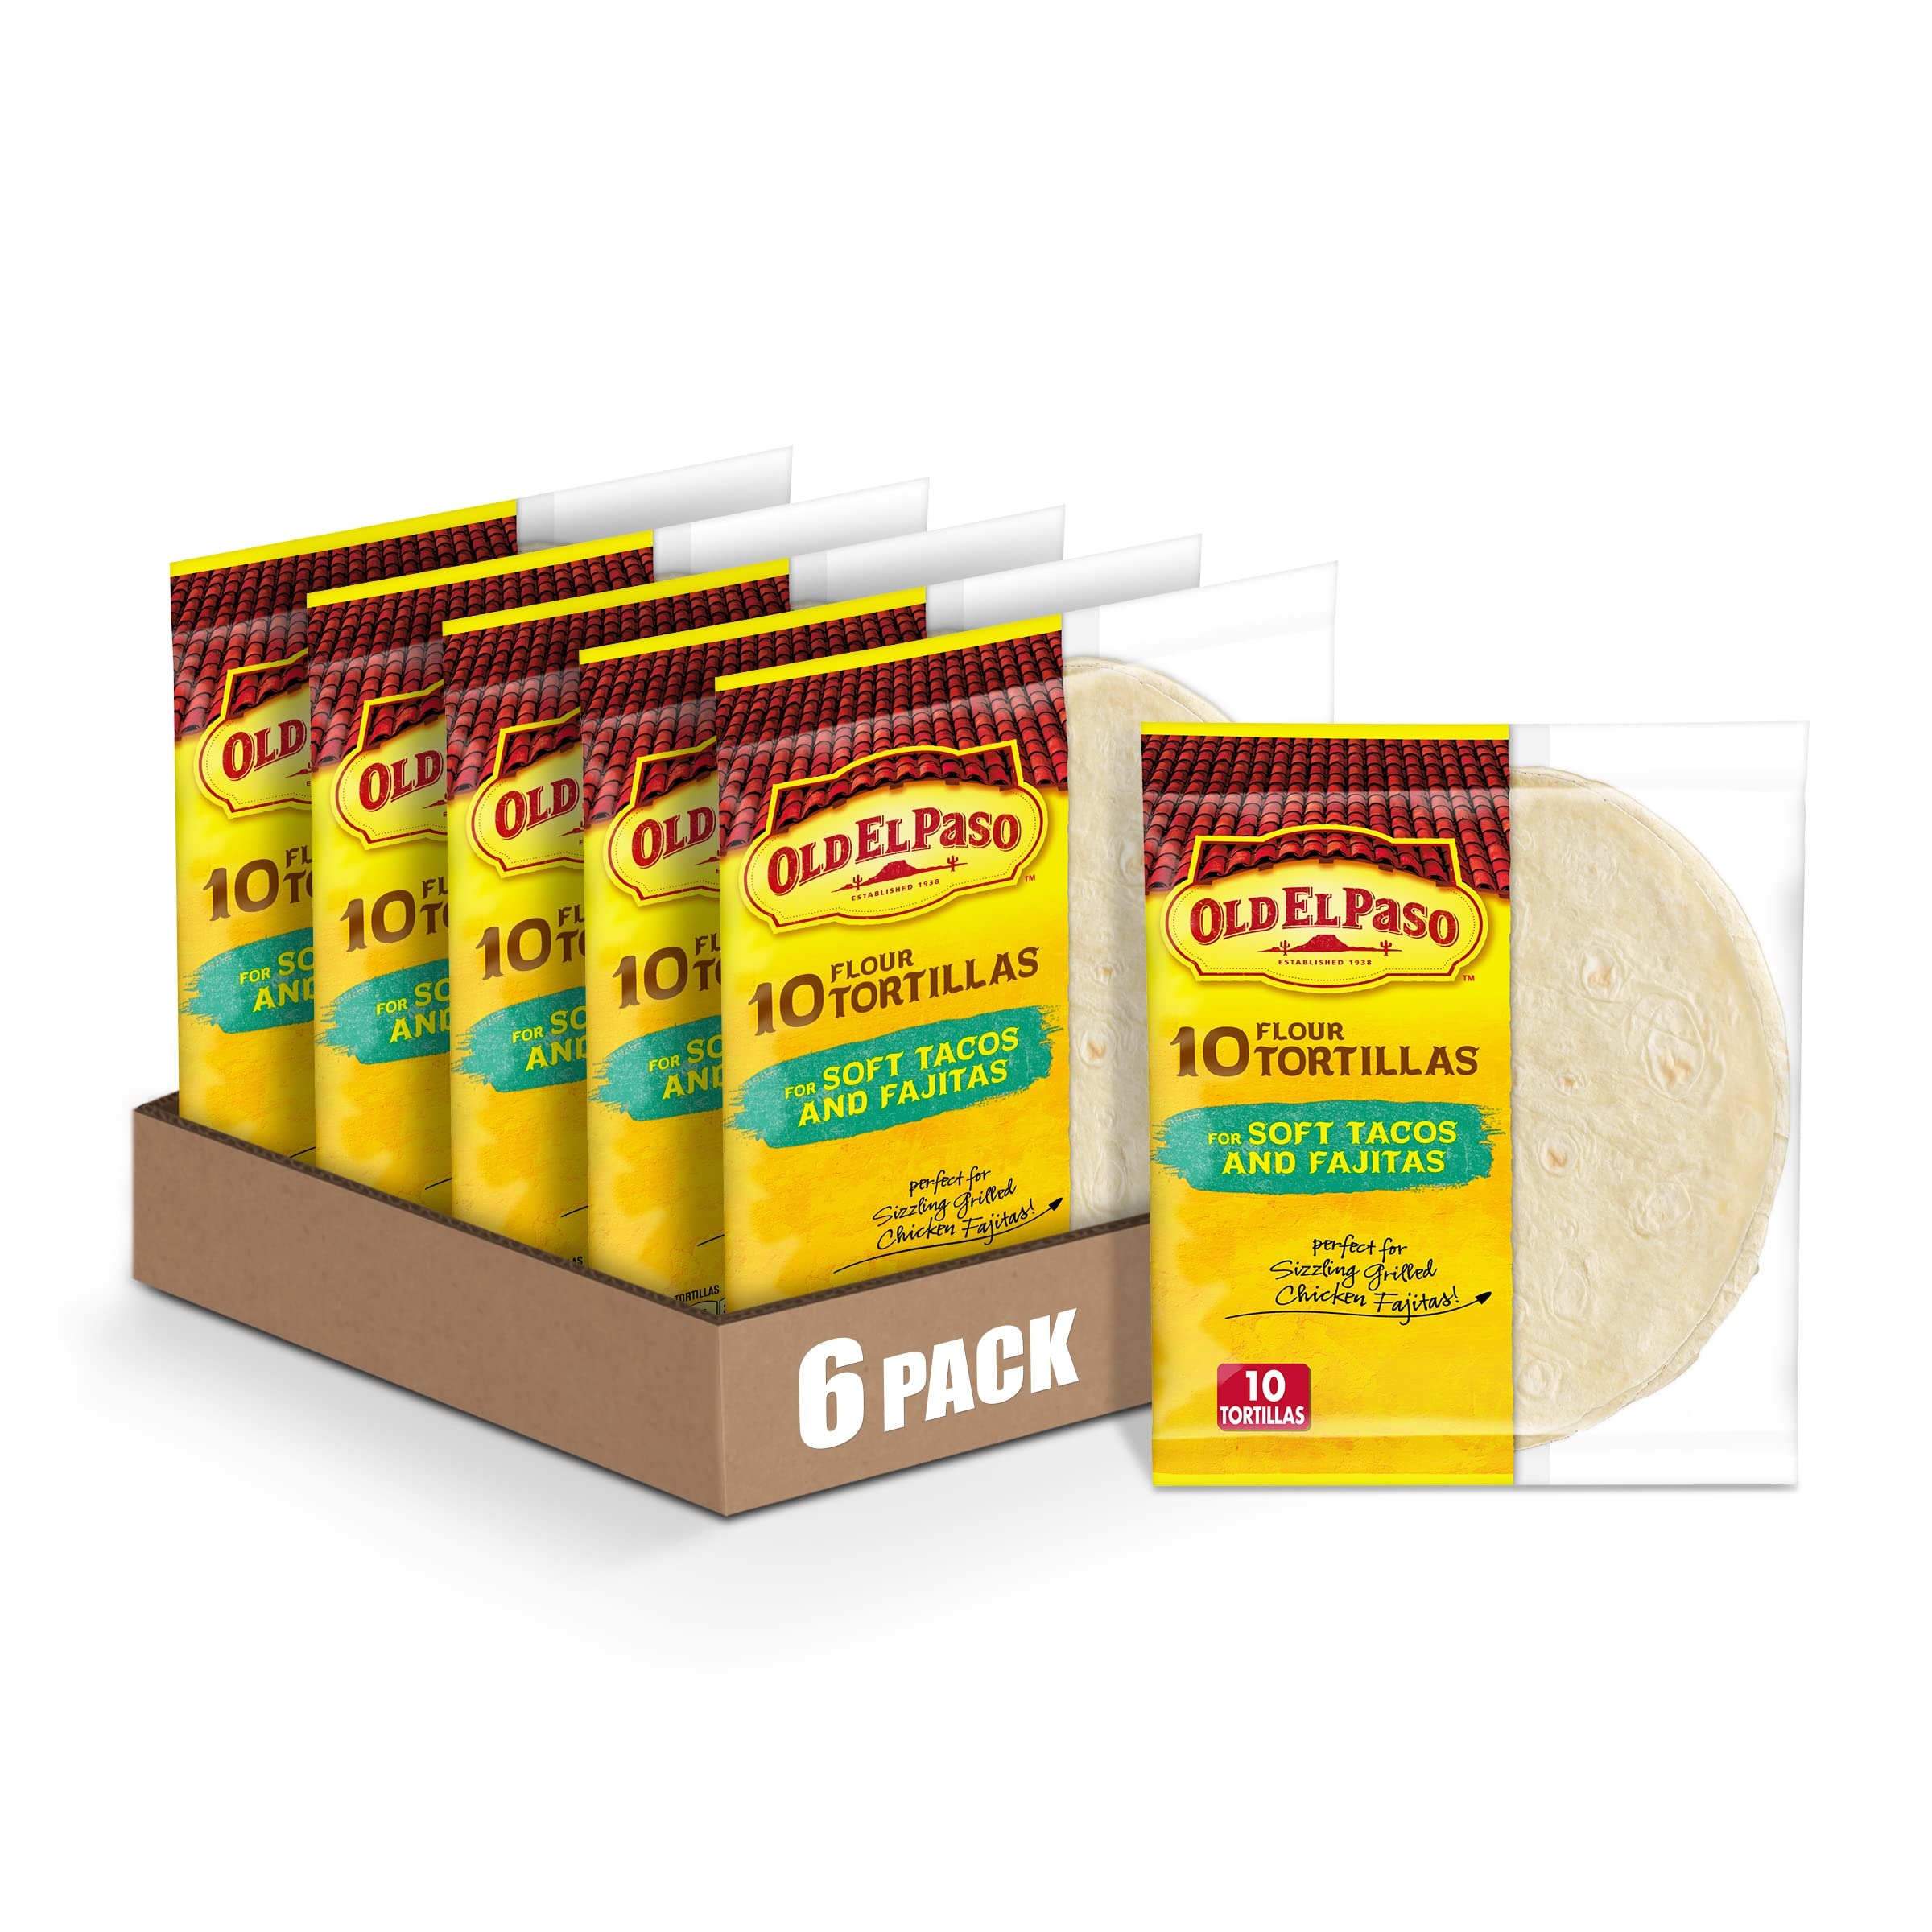
Item Name: Old El Paso Flour Tortillas, For Soft Tacos and Fajitas, 10 ct., 8.2 oz. (Pack of 6)
Bullet Point 1: FLOUR TORTILLA: Delicious flour tortillas are the foundation for the perfect soft tacos, fajitas and so much more
Bullet Point 2: MEXICAN-STYLE ENTREES: Add your favorite ingredients to make delicious tacos in minutes
Bullet Point 3: QUICK AND EASY: Fill with your favorite toppings and make your taco your way
Bullet Point 4: ENDLESS OPTIONS: Explore all our Old El Paso products for delicious meal options
Bullet Point 5: CONTAINS: 10 ct (Pack of 6)
Value: 6.0
Unit: Count

Price: 31.13